Marija (film)

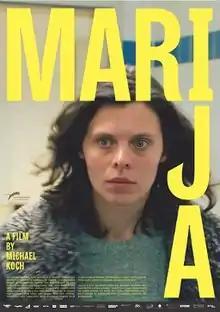
Film poster

Marija is a 2016 German-Swiss drama film directed by Michael Koch. It premiered at the Locarno Film Festival in Switzerland in 2016 and was screened in the Discovery section at the 2016 Toronto International Film Festival.